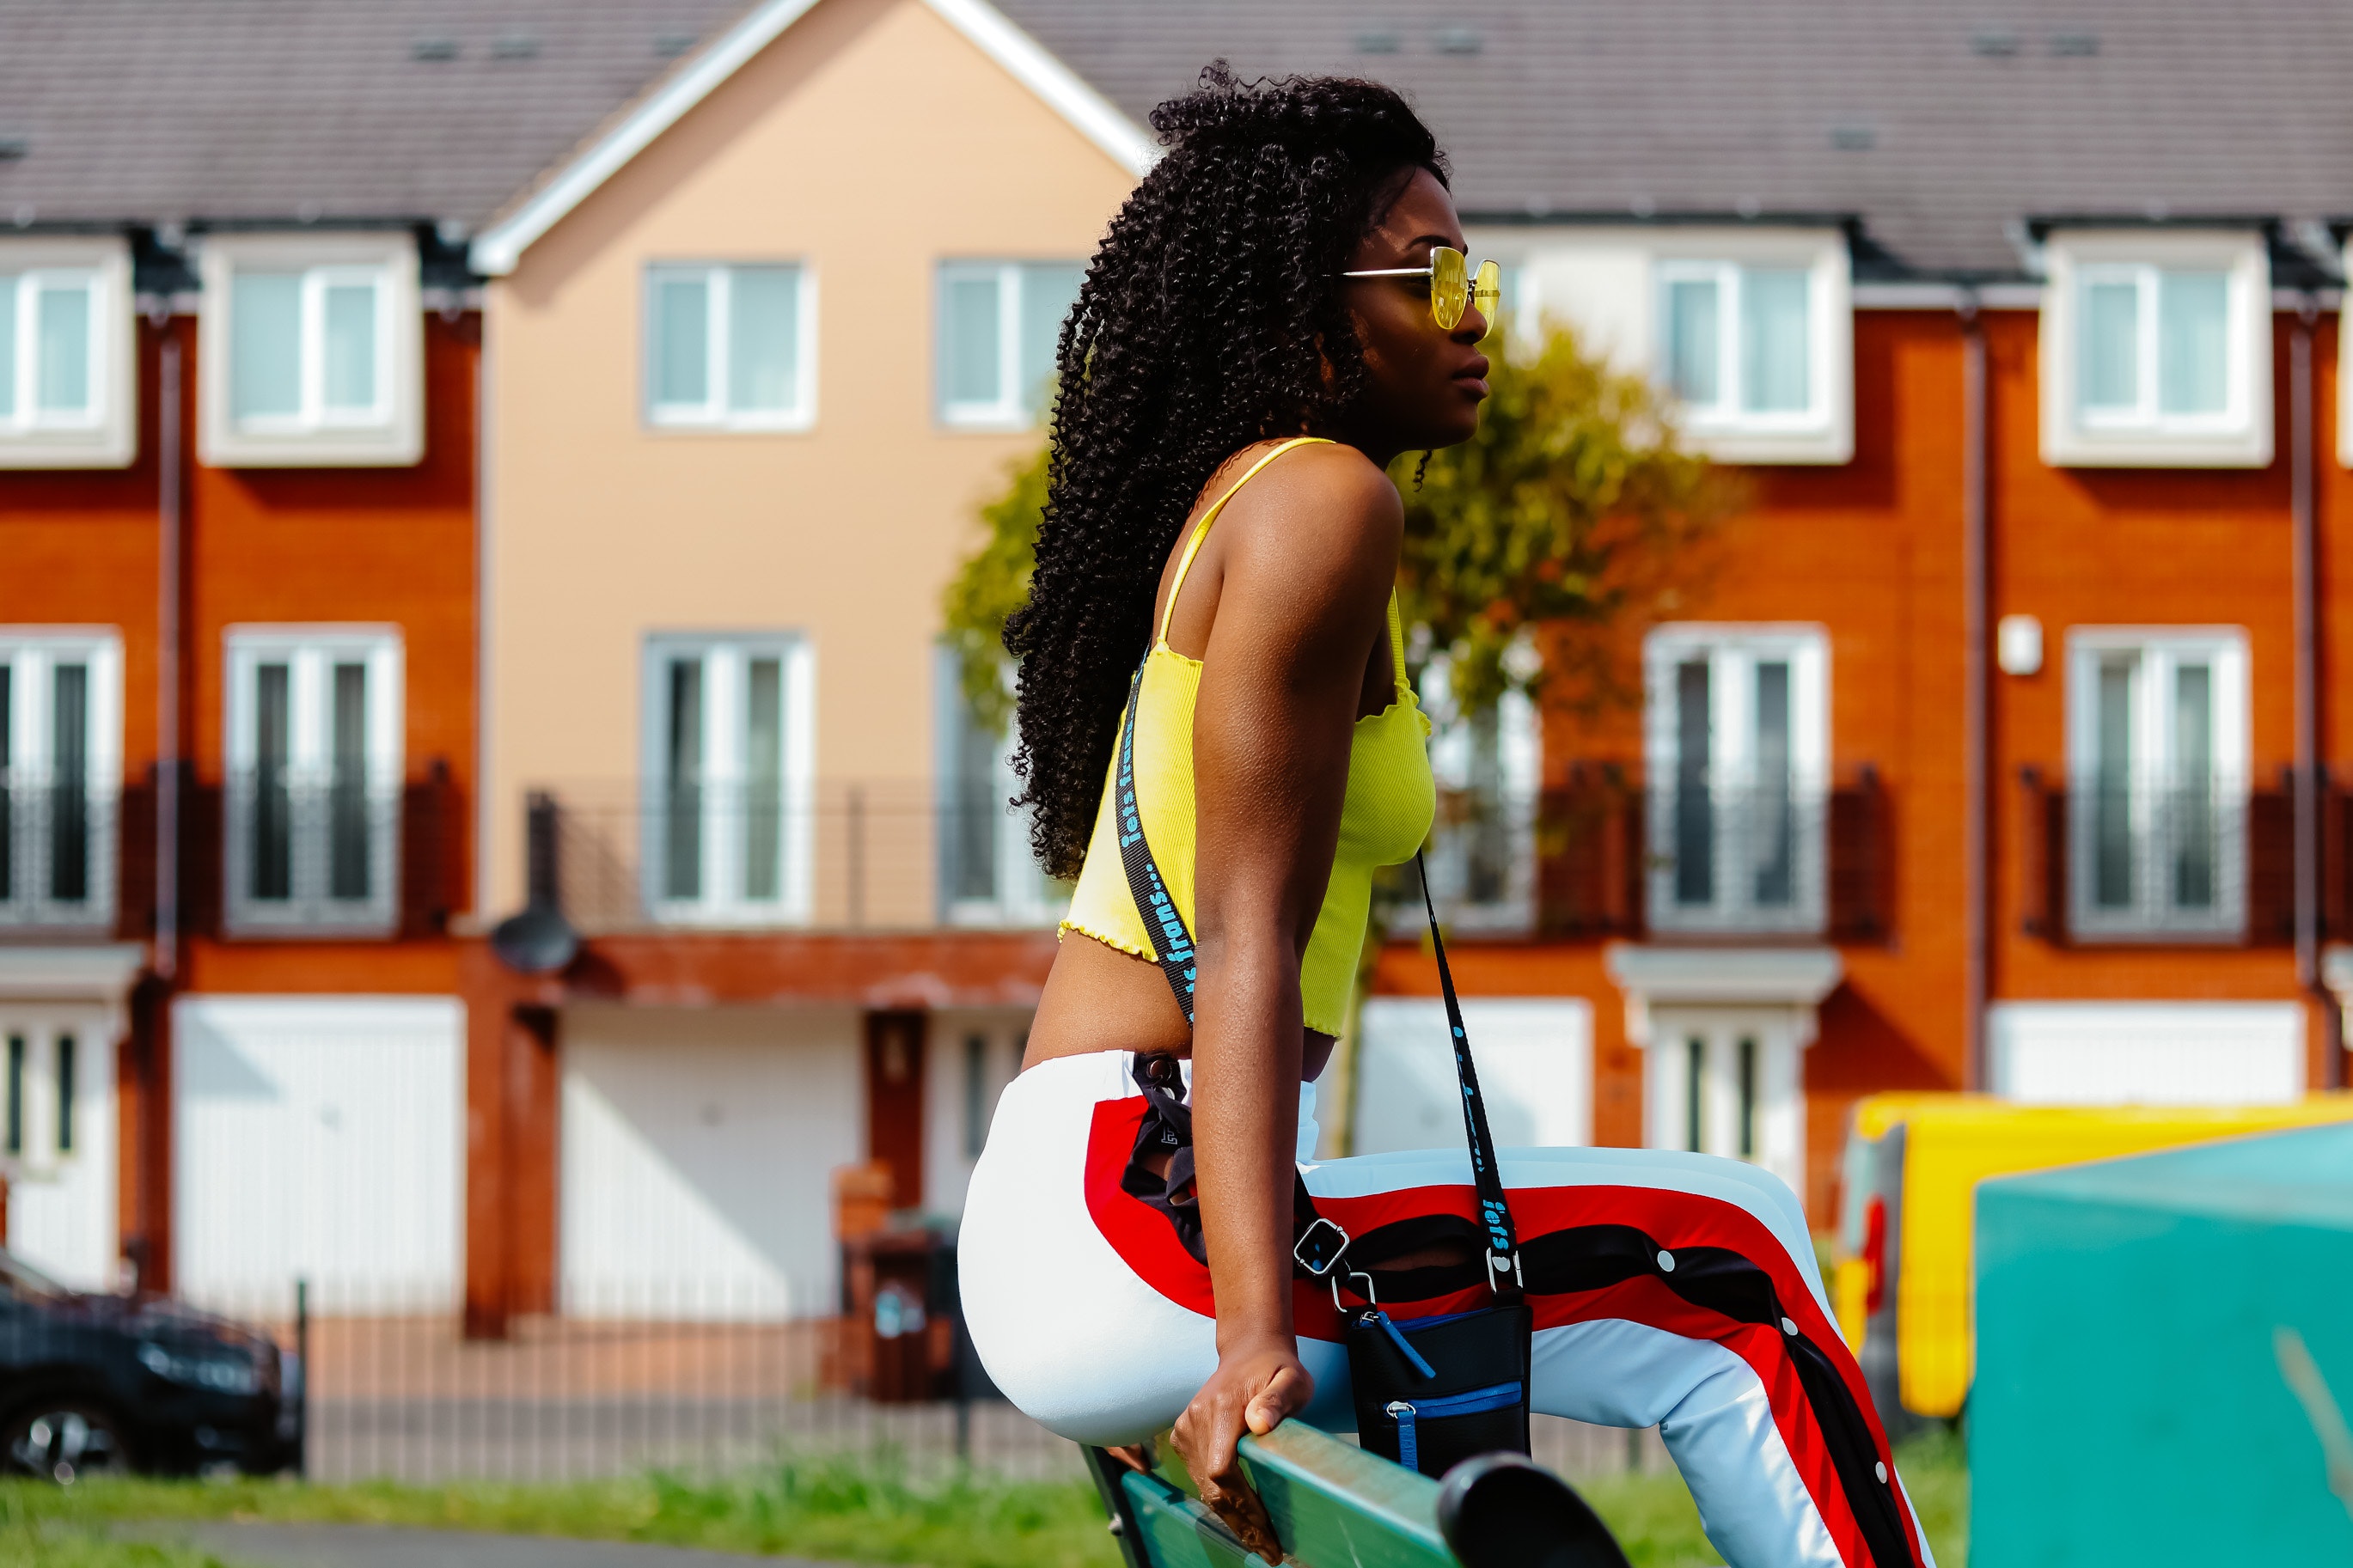
footwear, Flip acrobatic, house, ball, shoe, jumping, sports training, knee, playground